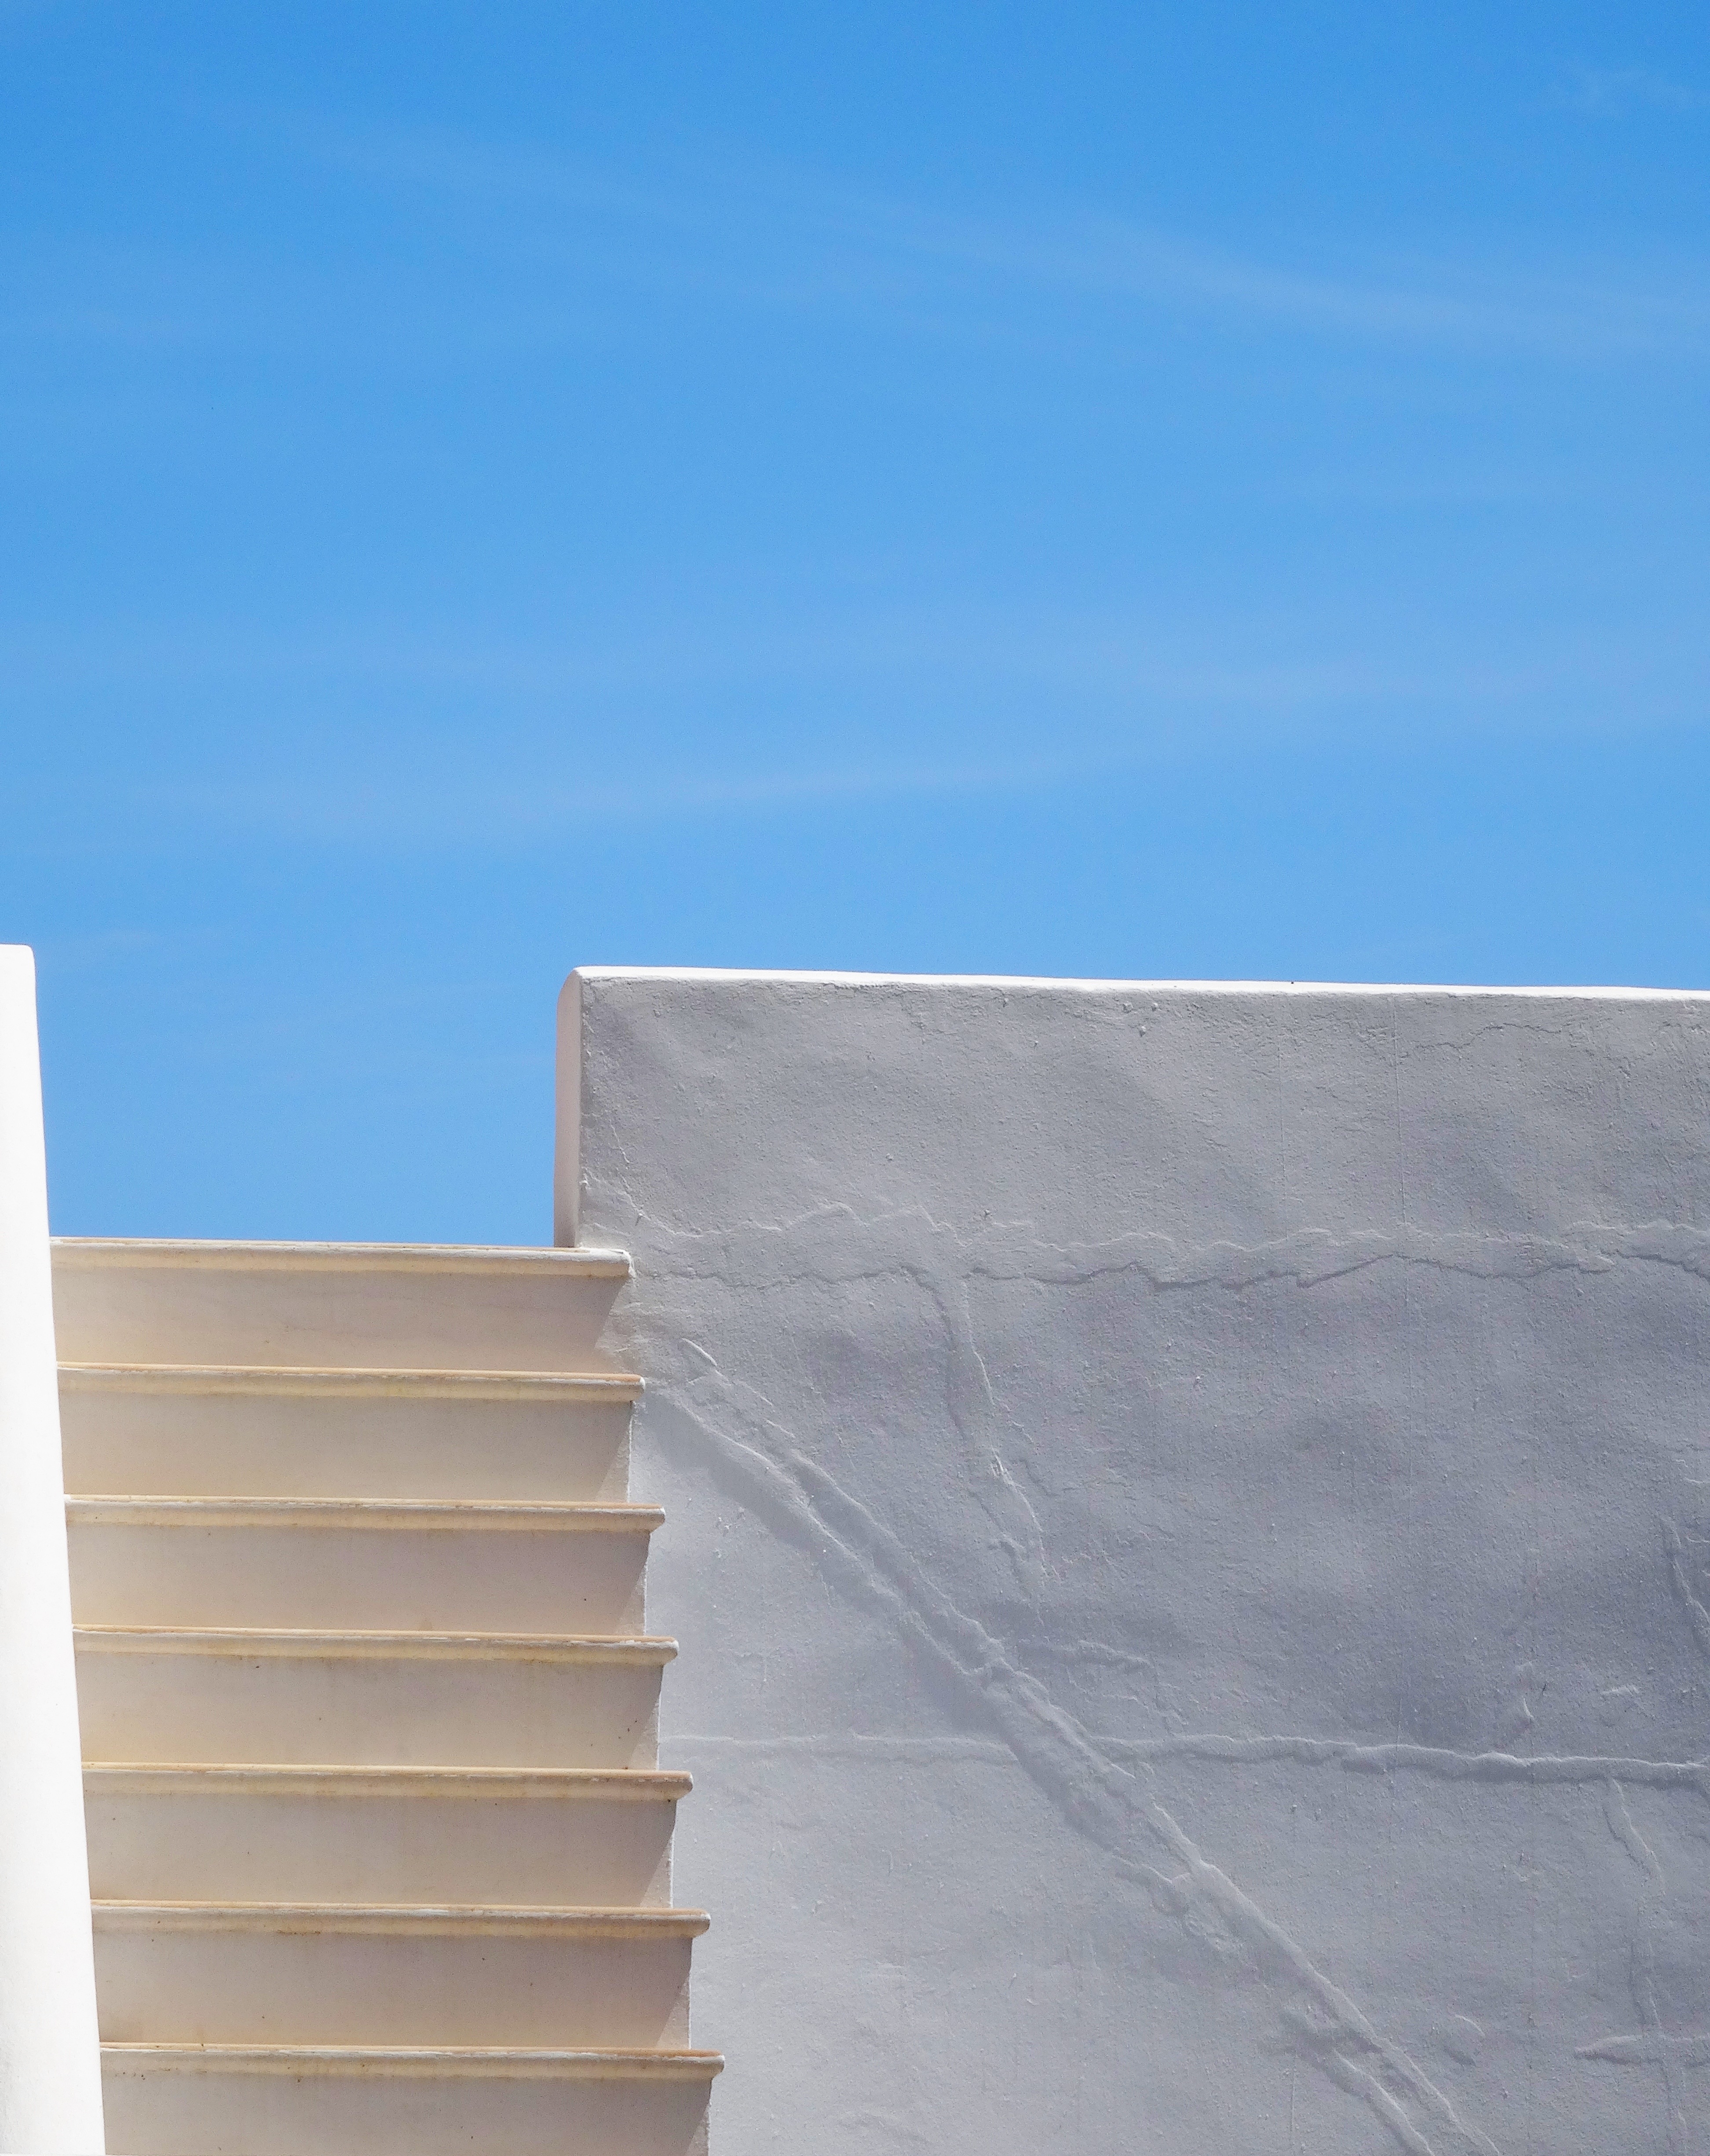
wing, architecture, sky, wood, white, roof, wall, staircase, steps, line, direction, facade, blue, exterior, climbing, stairway, goal, material, ladder, concrete, climb, ascent, stairs, way, up, metaphor, success, progress, achievement, daylighting, successful, ambition, outdoor structure